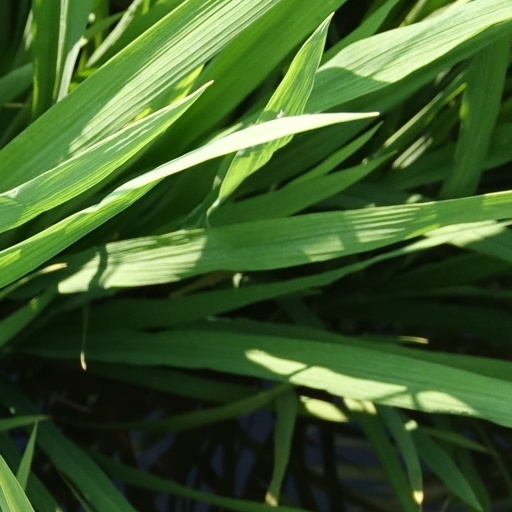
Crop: rice